Farhad Khoiee-Abbasi

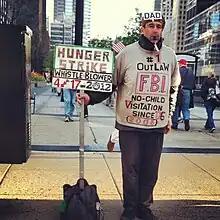
Protesting across the street from Union Station in front of CDW Plaza.

Farhad Khoiee-Abbasi is a public protester who has become known in Chicago as "the FBI sign guy," and sometimes as simply "The Sign Guy". He has also gone on hunger strikes.